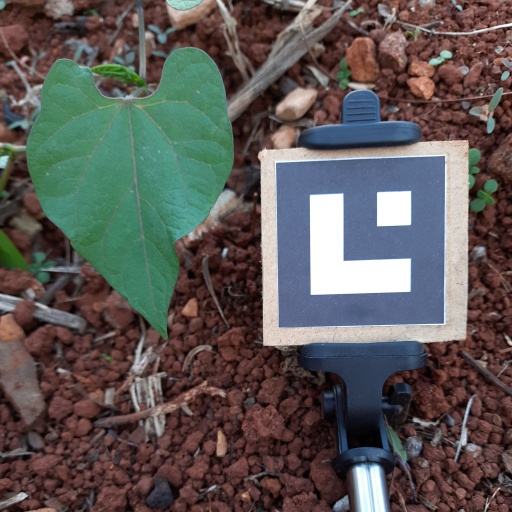
Observations: wavy surface, no eating holes, under shade